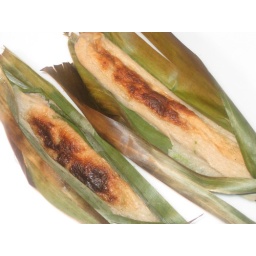
IFF Otak Otak (fish cake grilled in banana leaves)